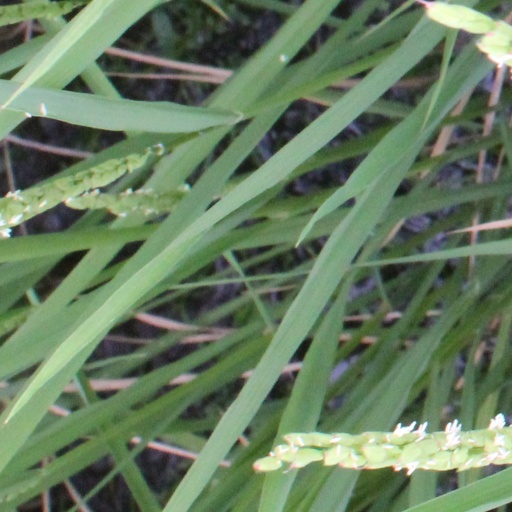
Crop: rice